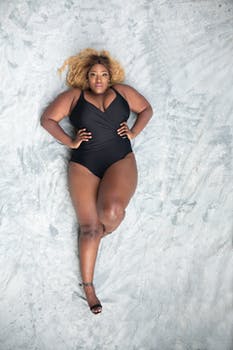
Label: No Watermark